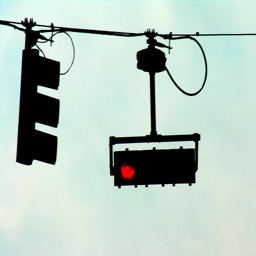
Traffic signal hung on wires displayed at intersection.
A street light that is red,and handing from a line.
Two traffic lights hanging from a wire in the air.
two traffic lights some wires against a white and blue sky
A red traffic light hanging on a wire